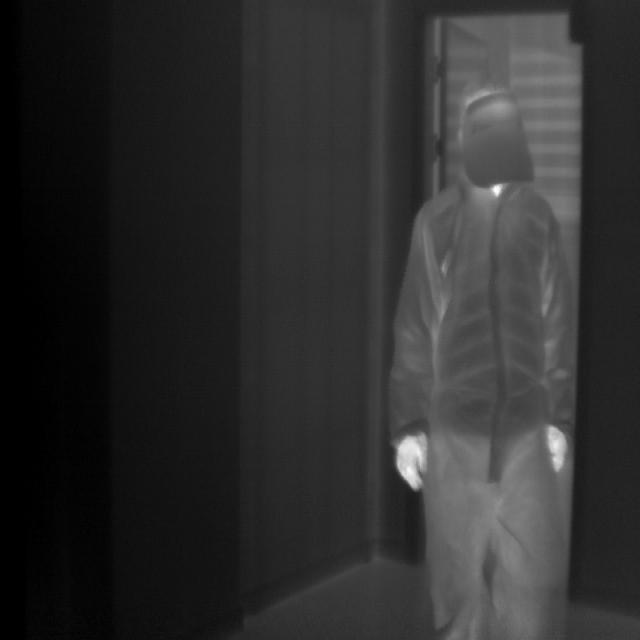
Detected objects:
label: person